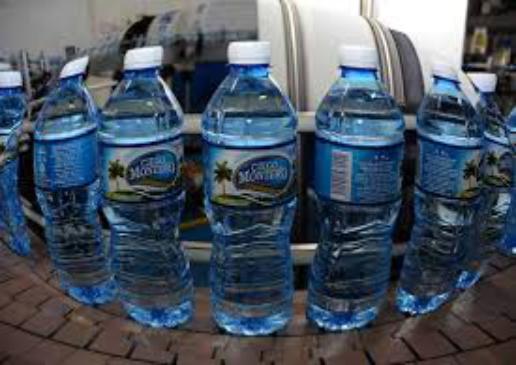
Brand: Ciego Montero
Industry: Food